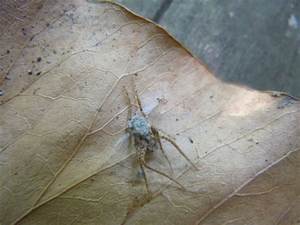
Label: spider